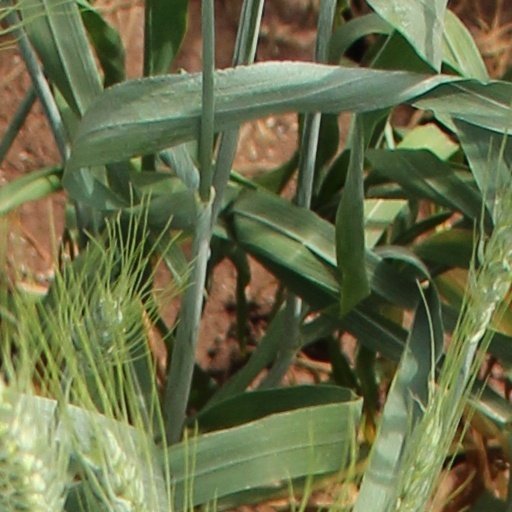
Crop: wheat